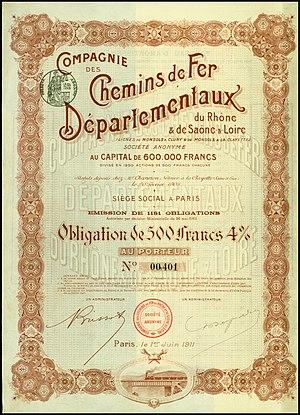
Le chemin de fer Rhône Saône et Loire est formé d'un ensemble de deux lignes, à voie métrique, au départ de Monsols, gare commune avec les chemins de fer du Beaujolais, dans les monts du Beaujolais à la jonction des deux départements Rhône et Saône-et-Loire. Le réseau est ouvert en 1911, et fermé en 1934.